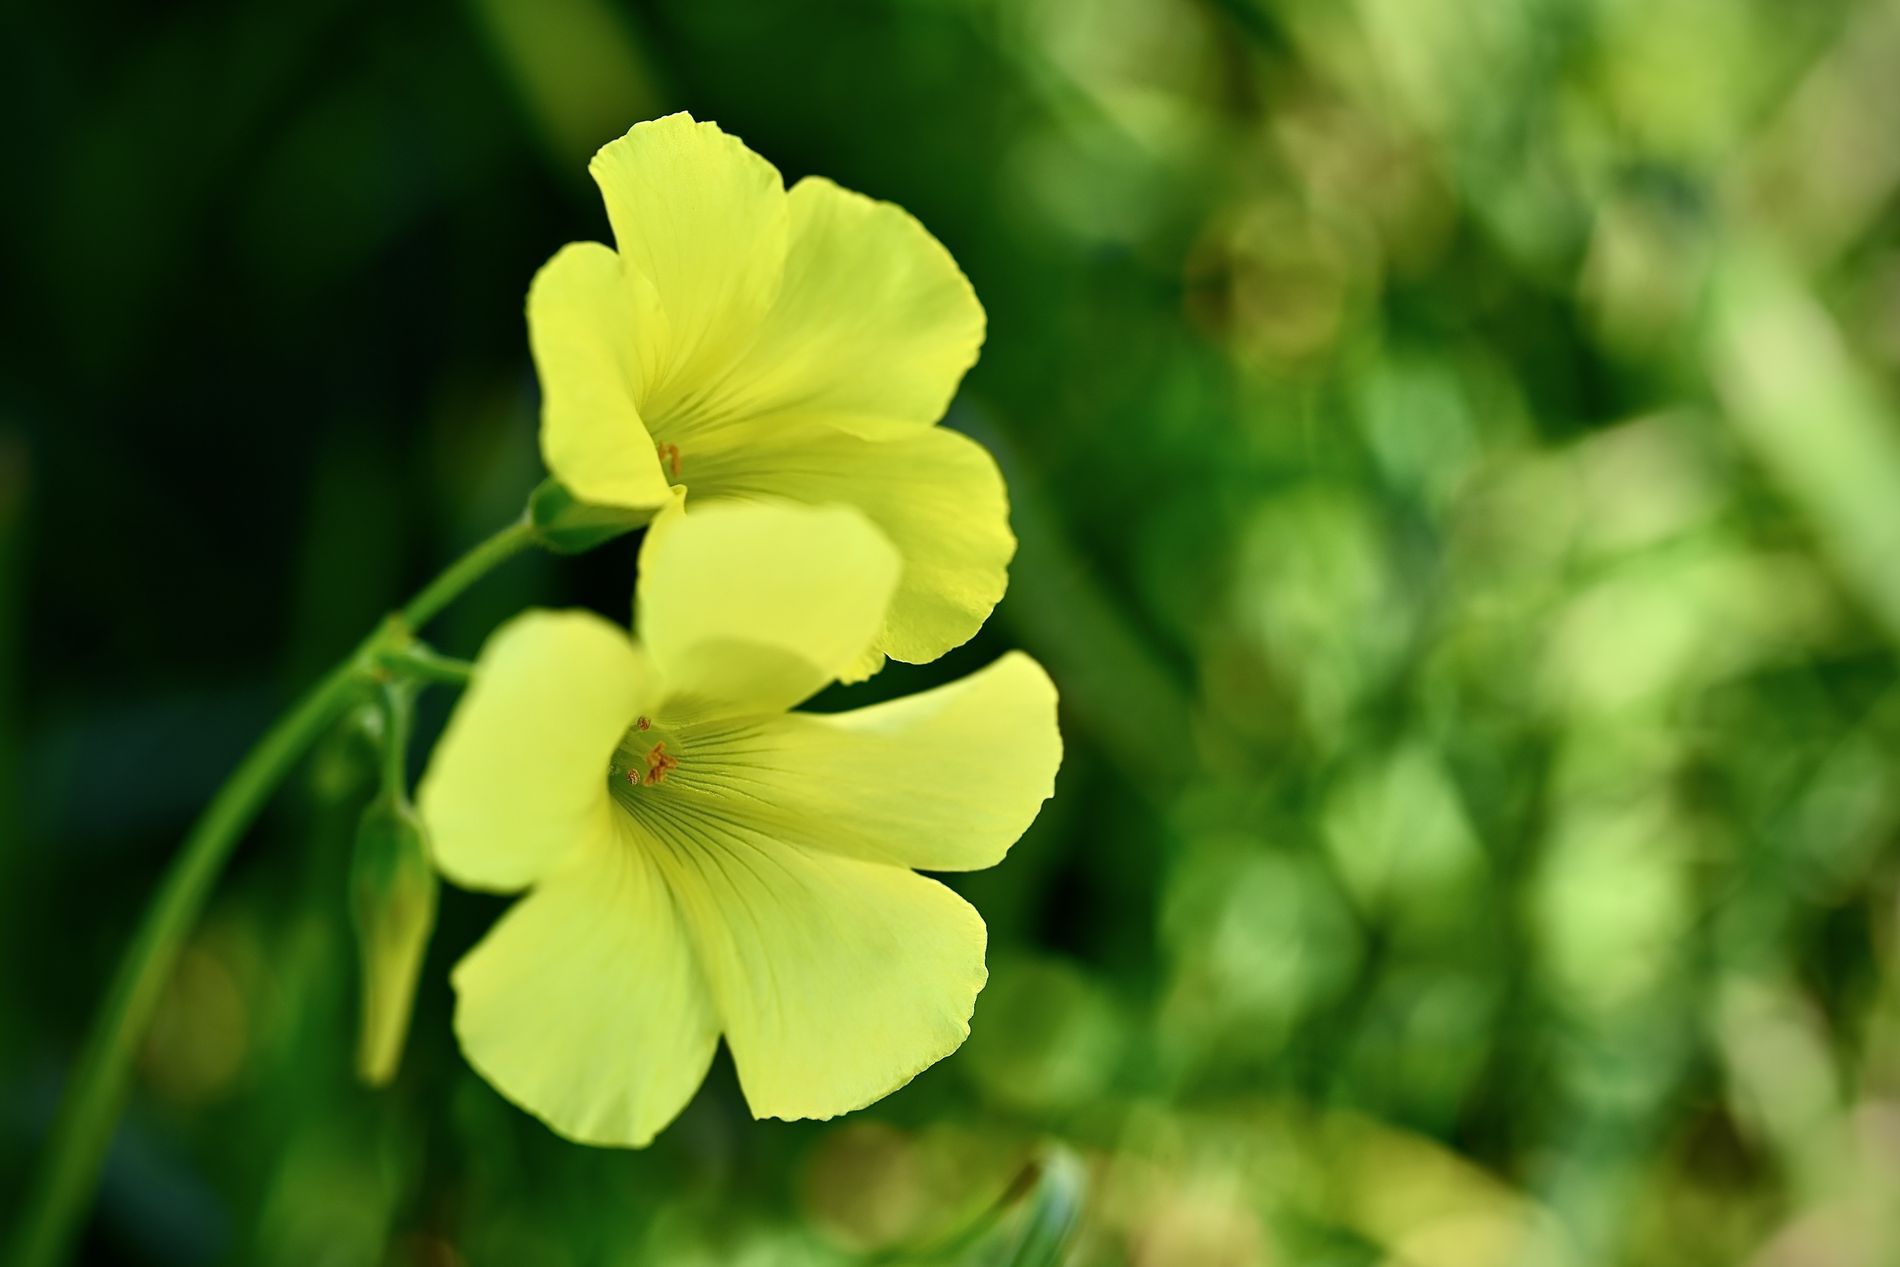
Vibrant Yellow Flowers
This image showcases a yellow Bermuda buttercup flower standing out against a blurry garden in the background.
A close-up photo portrait of a yellow Bermuda buttercup flower, with a blurred background of a green garden. The color palette of this photo is vibrant yellow and lime green. The atmosphere of this photo is cheerful and focused.
Labels: Flower, Geranium, Plant, Petal, Leaf, Anemone, Anther, Flax, Pollen, Nature, Outdoors, Spring, Green, Bermuda buttercup, garden
Camera: NIKON CORPORATION NIKON Z 6_2
Lens: 105.0 mm f/2.8
Aperture: F5.6
Exposure: 1/250 sec
ISO: 100
Focal length: 105.0 mm